Cooking school

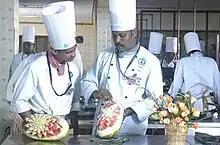
Culinary work at the School of Hotel Management at Vels University in Chennai, India

Some schools, such as Le Cordon Bleu, offer programs through which a chef may demonstrate his or her knowledge and skills and be given certification. Others, such as Baltimore International College, Stratford University, Johnson and Wales University, and the Culinary Institute of America offer programs whereby students gain either an Associate's or Bachelor's degree. There are also a few, such as Ivy Tech Community College of Indiana, Manchester Community College in Connecticut, Los Angeles Trade Technical College in California, or where students receive upon graduation not only an Associate's degree but also certification by the American Culinary Federation, the largest professional chefs' organization in North America.